2008 Fiesta Bowl

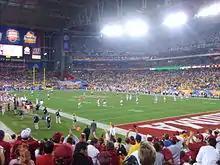
The Oklahoma Sooners line up for the ill-fated onside kick in the third quarter.

Oklahoma came back in the second half early with a field goal, followed by a goal line touchdown run by Chris Brown. The Sooners went for a 2-point conversion after the touchdown, but Bradford's pass was incomplete, leaving the score at 20–15. The Mountaineers answered back with a 17-yard run by Noel Devine for the touchdown to put the Mountaineers up 27–15. The Mountaineers scored again to end the third quarter, this time on a 30-yard reverse run by Darius Reynaud, to put the Mountaineers up 34–15 going into the fourth quarter. The Sooners scored early again, off of a Bradford pass to Quentin Chaney, but yet again failed a 2-point conversion attempt. West Virginia continued to roll however, as White hooked up with receiver Tito Gonzales for a 79-yard touchdown pass to put the Mountaineers up 41–21. The pass is the longest offensive play in West Virginia school bowl history. Oklahoma scored again on a Bradford pass, this time to Juaquin Iglesias, but this time kicked the extra point to make the score 41–28. The Mountaineers sealed the game with six minutes left on a 65-yard touchdown run by Noel Devine, his second score of the game.